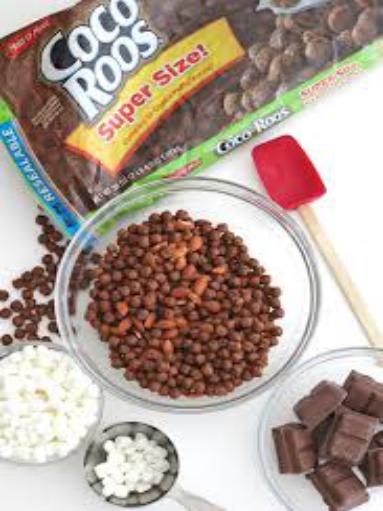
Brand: Coco Roos
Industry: Food